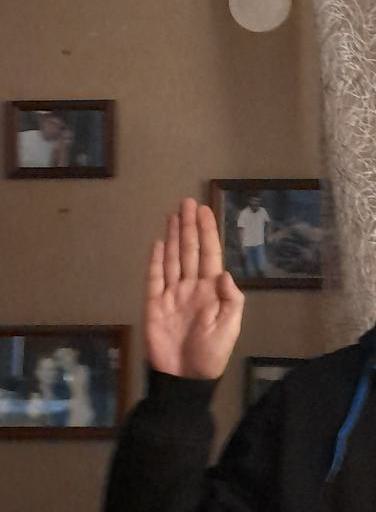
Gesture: stop